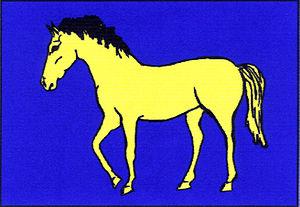
Borač est une commune du district de Brno-Campagne, dans la région de Moravie-du-Sud, en République tchèque. Sa population s'élevait à 349 habitants en 2019.